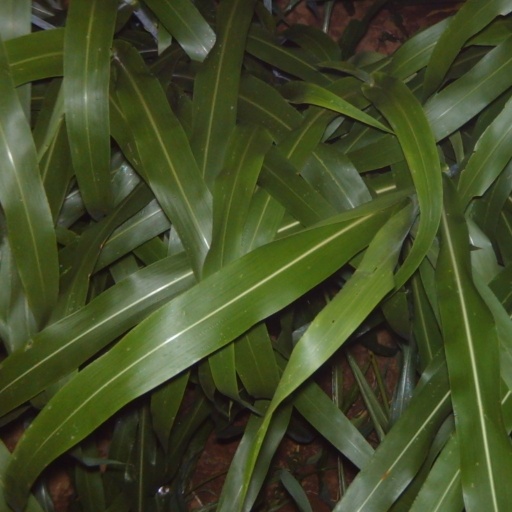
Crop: sorghum